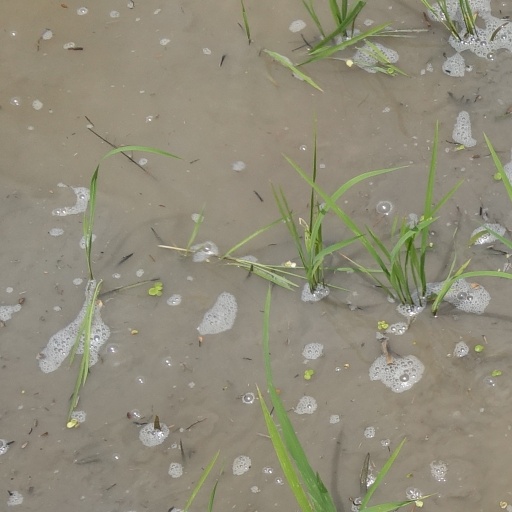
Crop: rice